William F. Egan

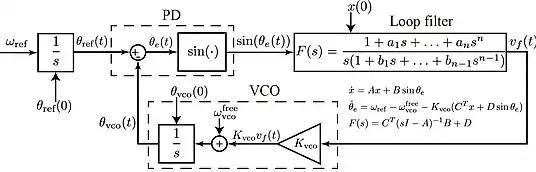
Baseband model of a type II APLL and its closed-form dynamic model

In 1981, describing the high-order PLL, William Egan conjectured that type II APLL has theoretically infinite the hold-in and pull-in ranges. From a mathematical point of view, that means that the loss of global stability in type II APLL is caused by the birth of self-excited oscillations and not hidden oscillations (i.e., the boundary of global stability and the pull-in range in the space of parameters is trivial).